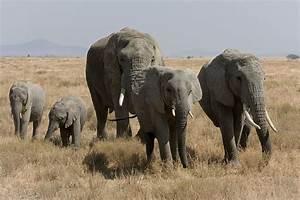
elephant